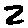
Label: 2